Darassa

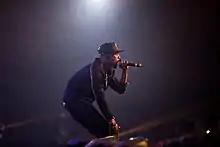

Shariff Thabit Ramadhan (born 3 September 1988), better known by his stage name Darassa is a Tanzanian hip hop artist, recognized for his 2016 hit song 'Muziki', featuring Ben Pol.